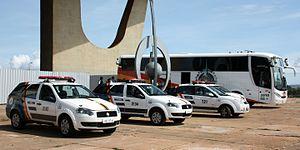
La Fiat Palio a été conçue pour être une world car. Baptisée du nom de code 178, elle a été développée en plusieurs modèles.